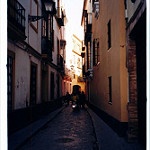
Scene: Outdoor